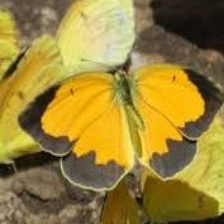
Species: SLEEPY ORANGE
Butterfly family (ImageNet category): sulphur_butterfly